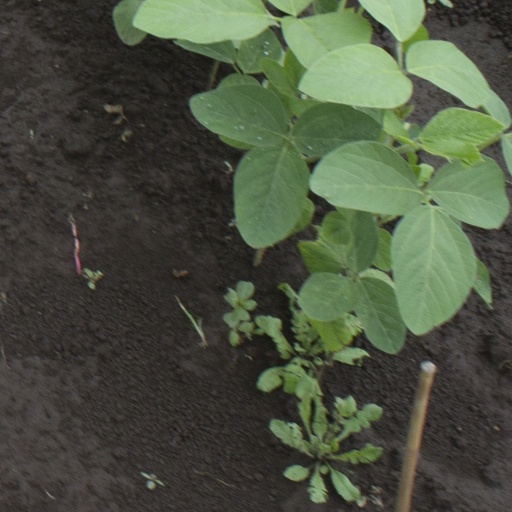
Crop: soybean